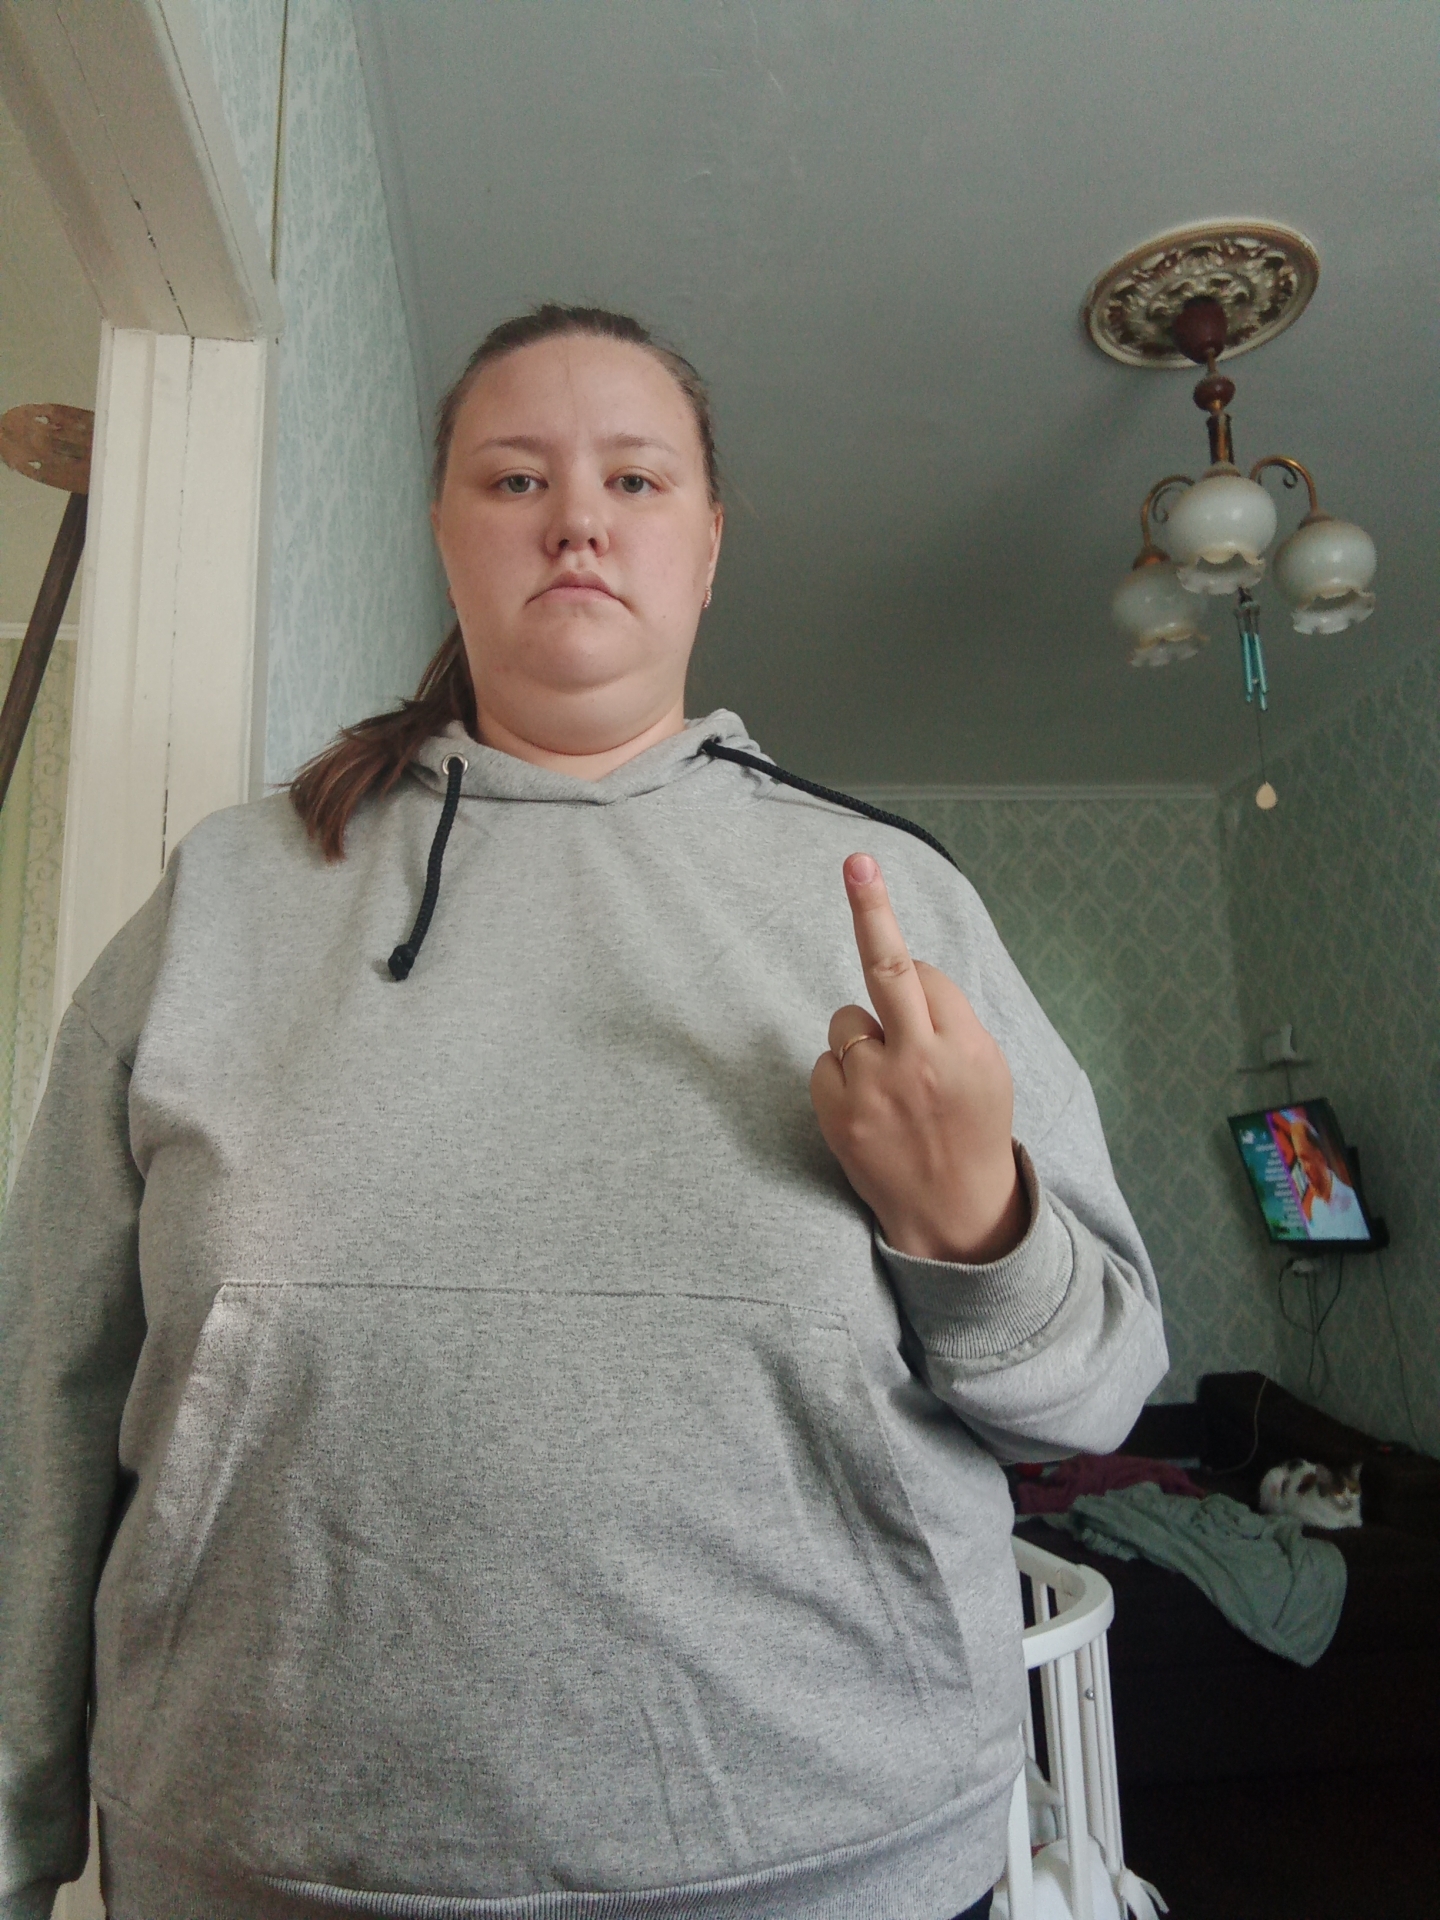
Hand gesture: middle_finger